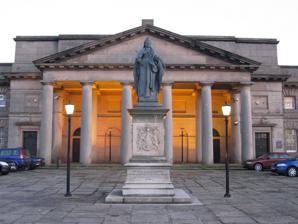
Building: Statue of Queen Victoria, Chester
Country: United Kingdom
Year built: 1903
Statue in Chester, England Statue of Queen Victoria in front of Chester Castle The Statue of Queen Victoria stands in front of Chester Crown Court in the forecourt of Chester Castle , Chester , Cheshire , England. It was unveiled in 1903, the sculptor was Frederick William Pomeroy , and the statue is recorded in the National Heritage List for England as a designated Grade II listed building . History The money for the statue was raised by public subscription, with about one-third being raised in the city of Chester, and the remaining amount from elsewhere in the county.  Its total cost was £1,360 (equivalent to £180,000 as of 2023), excluding the cost of the foundations.  Frederick William Pomeroy was selected to be the sculptor; he had recently created the effigy of the Duke of Westminster in Chester Cathedral .  The bronze statue was made in the foundry of Hollinshead and Burton in Thames Ditton , Surrey .  The designer of the stonework was Harry Beswick, and the stonemasons were Haswell and Sons of Chester.  The statue was unveiled on 17 October 1903 by Wilbraham Egerton, 1st Earl Egerton . Description The statue is in bronze, and depicts Queen Victoria standing, and holding the orb and sceptre . The Queen is dressed in coronation robes, wearing a lace head-dress and the Imperial crown. The figure stands on a pedestal of Stancliffe stone and a base of granite .  The figure is about 1.65 metres (5.4 ft) high, and the pedestal is about 1.70 metres (5.6 ft) in height.  On the sides of the pedestal are the arms of the city and the county.  On the north side of the granite base is an inscription in lead reading as follows. THIS STATUE WAS ERECTED IN HONOUR OF A GOOD AND BELOVED QUEEN AND IN GRATEFUL REMEMBRANCE OF HER LONG AND GLORIOUS REIGN BY HER MAJESTY'S LOYAL SUBJECTS IN THE COUNTY AND CITY OF CHESTER A.D. 1903 In relief , around the sides of the pedestal, is an inscription reading as follows. VICTORIA. DEI. GRATIA. MAG. BRIT. ET. HIBERN. REG. FIDEI DEFENSOR. ??? 1837–1901. INDIA. IMP. On the west base of the statue is the signature of the sculptor, reading "FW POMEROY / SCULPTOR. 1903". The statue was designated as a Grade II listed building on 26 February 1985. Grade II is the lowest of the three grades of listing and is applied to "buildings of national importance and special interest". See also Cheshire portal Listed buildings in Chester Castle parish References